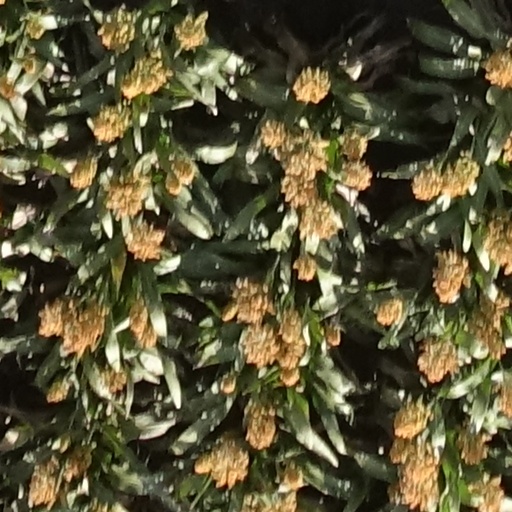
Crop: sorghum